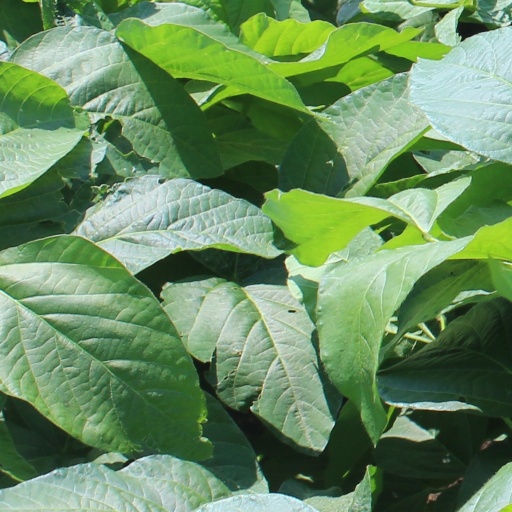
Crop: soybean